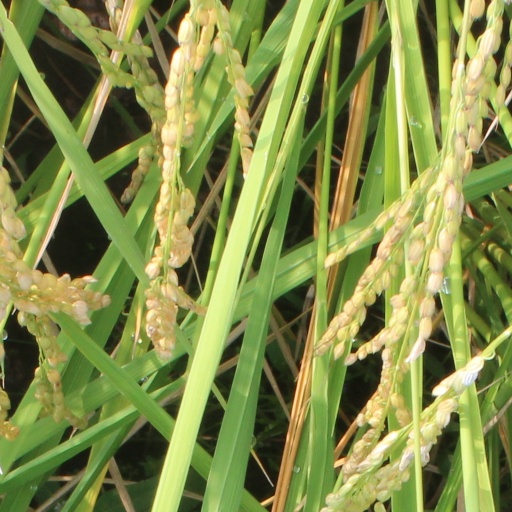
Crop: rice